Julia Lezhneva

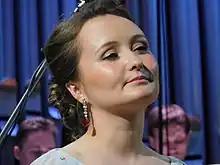
Lezhneva at Mozart Gala Concert in Moscow, 30 May 2018

Julia Mikhaylovna Lezhneva (born 5 December 1989) is a Russian soprano opera singer and recitalist, specializing in soprano and coloratura mezzo-soprano material of the 18th and early 19th century. She studied with Tamara Cherkasova, Irina Zhurina, Elena Obraztsova, Dennis O'Neill and Yvonne Kenny.